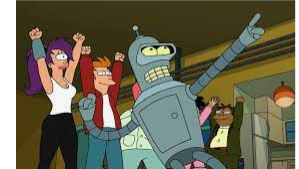
Portrait style: Cartoon Portrait